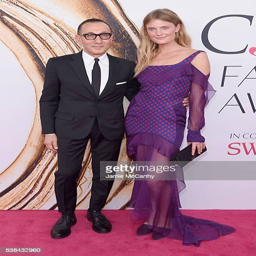
person and model attend awards